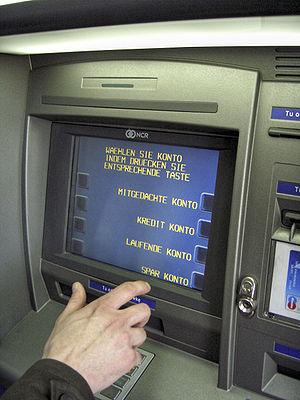
Dundee, anciennement Alectum, est une ville du nord-est de l’Écosse à environ 100 km au nord d’Édimbourg, sur la rive nord de l’estuaire du fleuve Tay, près de la côte est de la mer du Nord. C’est la quatrième plus grande ville d’Écosse, avec une population de 143 090 habitants, celle-ci montant à 170 000 environ si l’on inclut les secteurs faisant partie de l’agglomération, mais pas du council area de la ville. Dundee possède officiellement le statut de cité mais aussi celui de council area et de région de lieutenance. Elle était la capitale administrative de la région du Tayside. Elle est connue en Grande-Bretagne sous le nom de City of Discovery en raison des activités scientifiques qui s’y déroulèrent, ainsi qu’en référence au RRS Discovery, le navire de l’expédition de Robert Falcon Scott vers l’Antarctique, qui y fut construit et qui est aujourd’hui à quai à Dundee.
NCR Corporation est une entreprise américaine, fondée en 1884, connue pour ses caisses enregistreuses et distributeur automatique de billets.